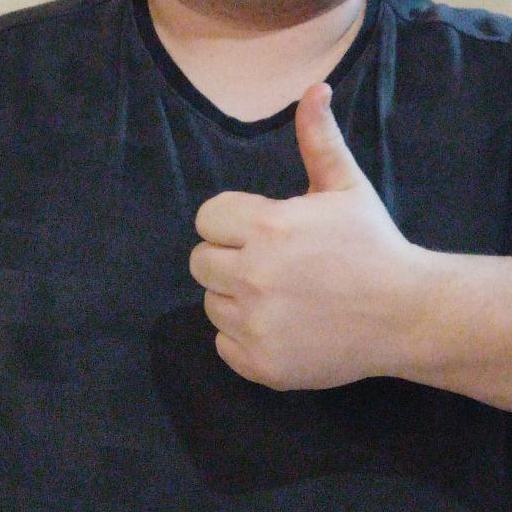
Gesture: like